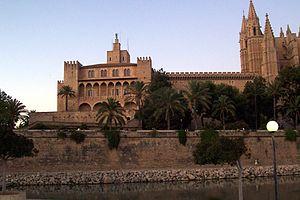
Les îles Baléares sont l'une des communautés autonomes d'Espagne.